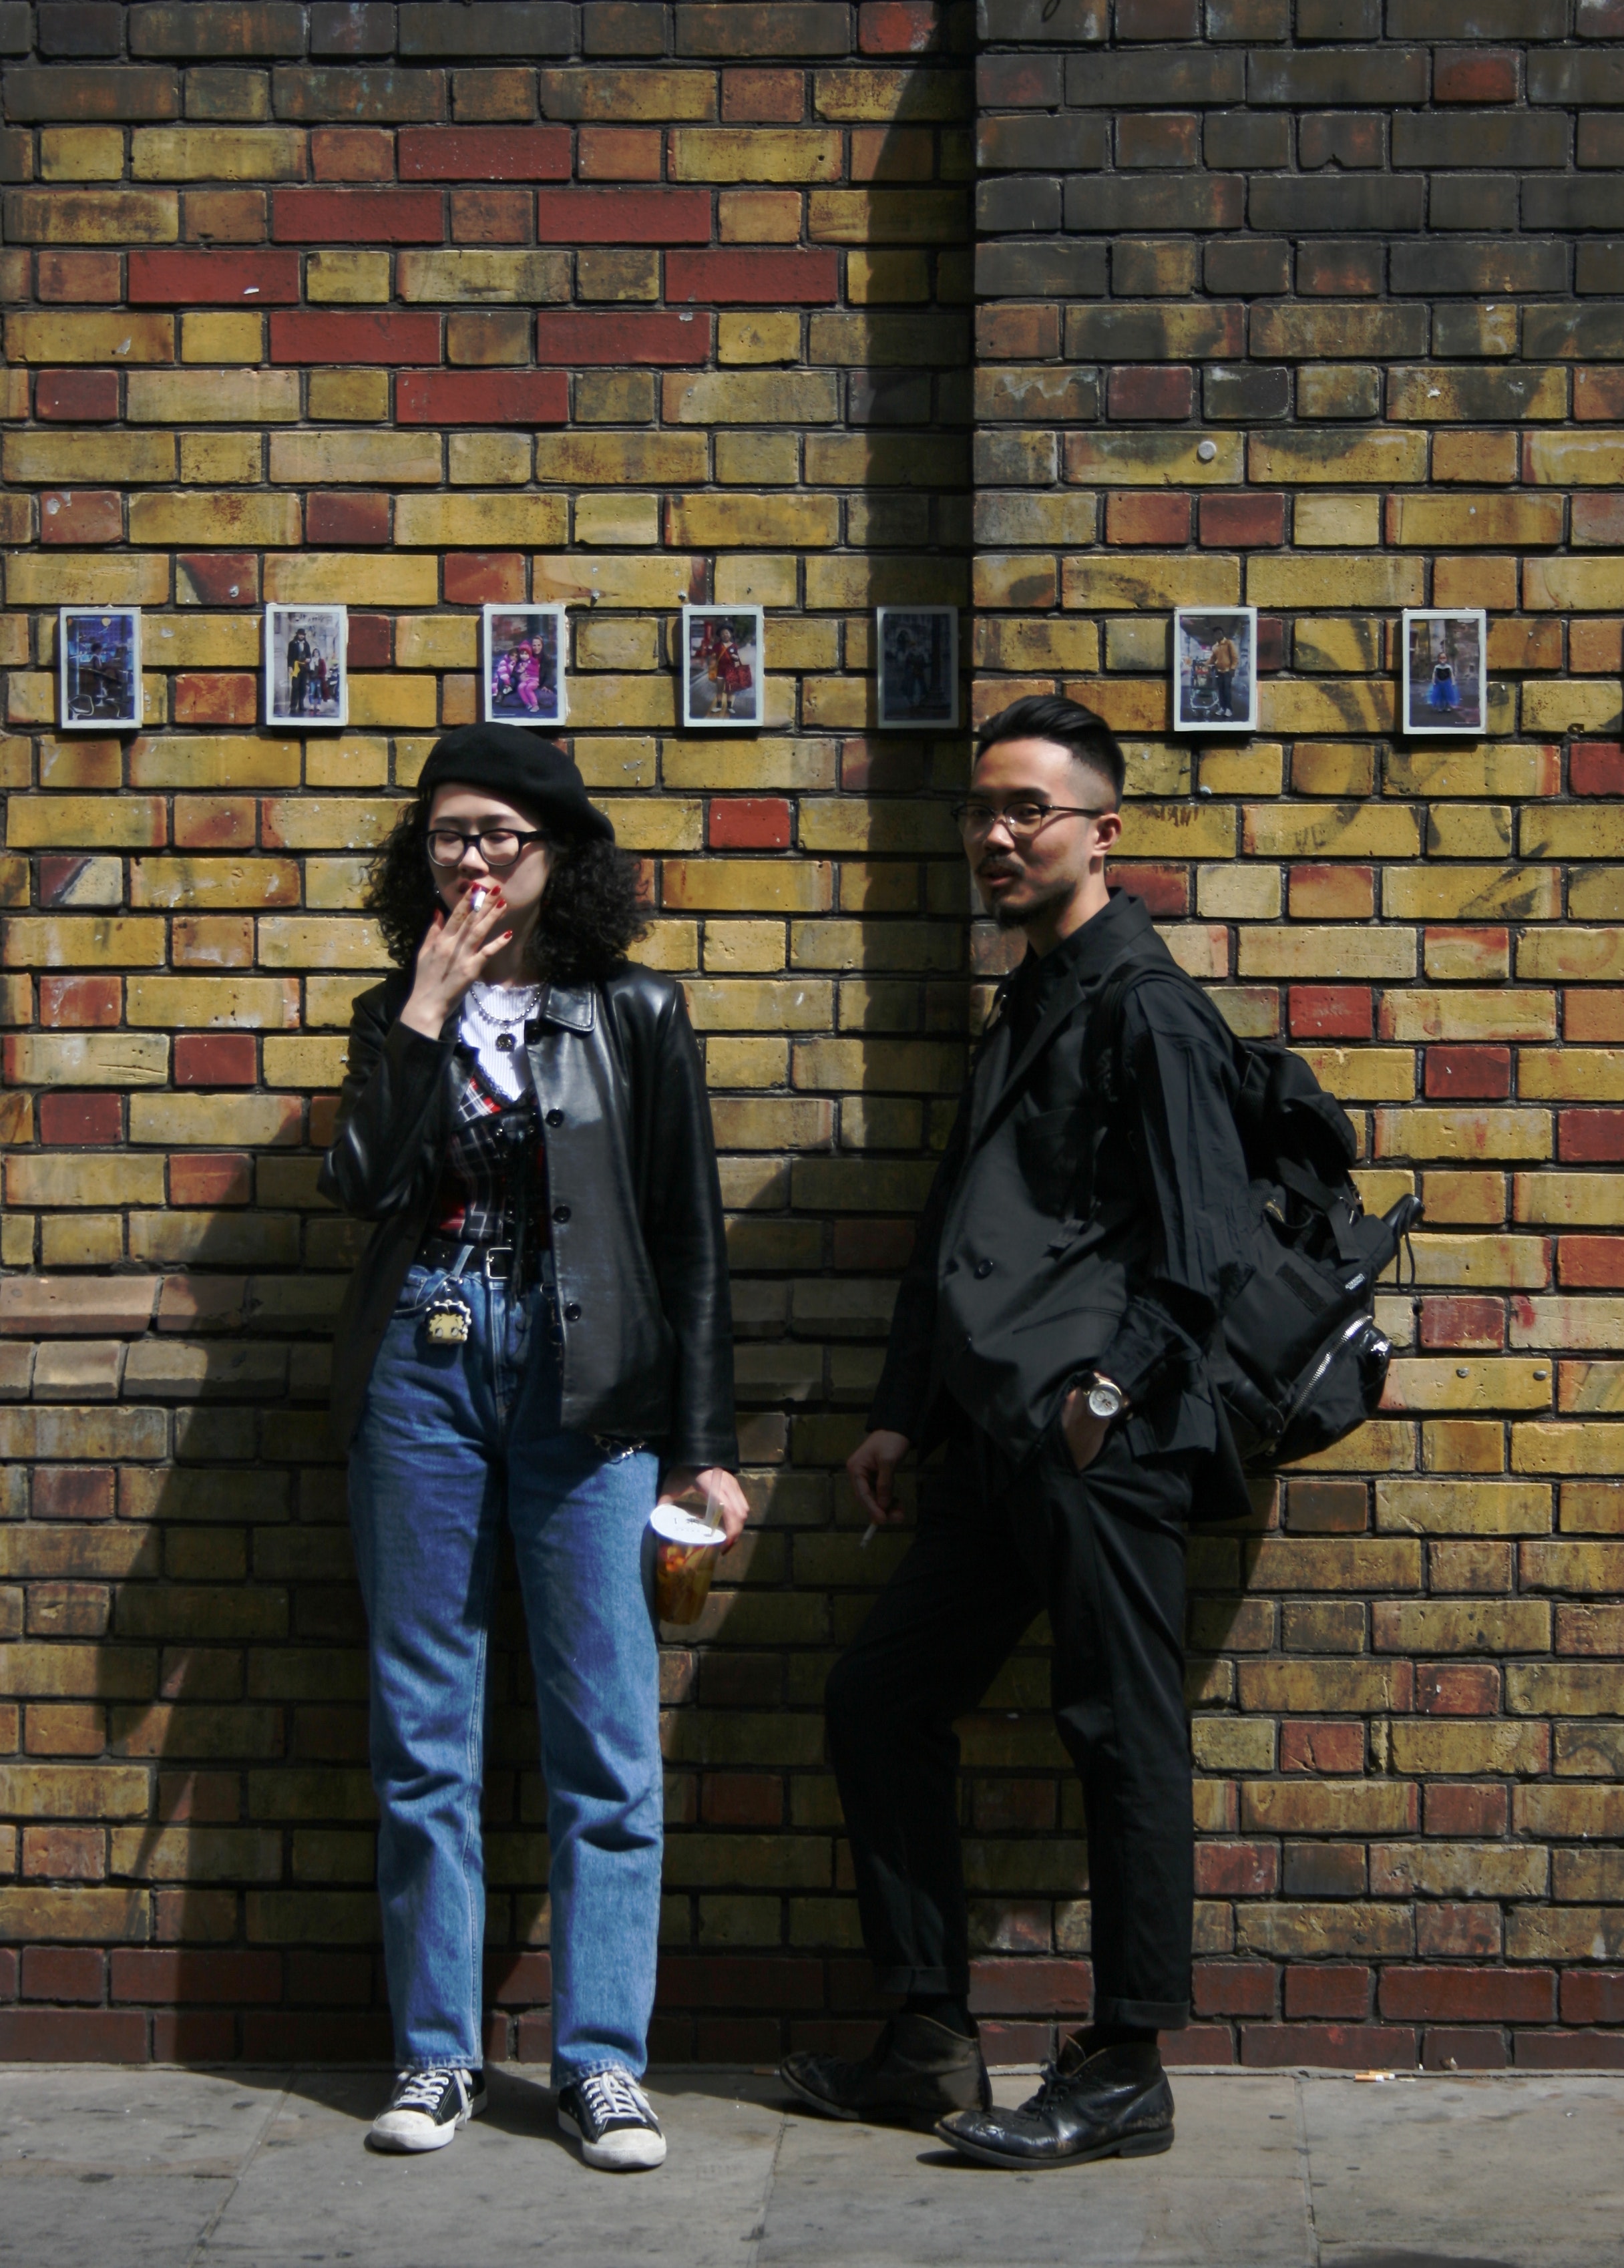
wall, snapshot, brick, standing, brickwork, jacket, jeans, architecture, tourism, photography, street, door